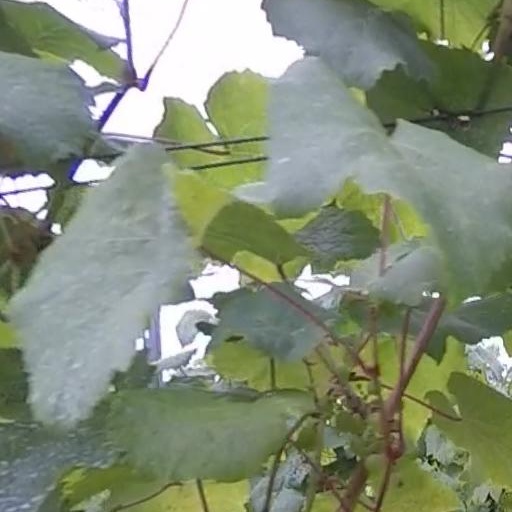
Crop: grape